Casimiro (streamer)

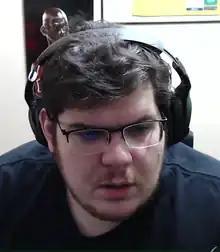
Casimiro in 2022

Casimiro Miguel Vieira da Silva Ferreira (Rio de Janeiro, 20 October 1993), better known as Casimiro or Cazé, is a Brazilian journalist, presenter, sports commentator, digital influencer, YouTuber and streamer. In addition to making content for the internet on his Twitch and YouTube channels, he works on the TNT Sports Brazil channels, "De Sola" and "EI Games", all on YouTube. He is considered to be one of the most popular streamers in Brazil.